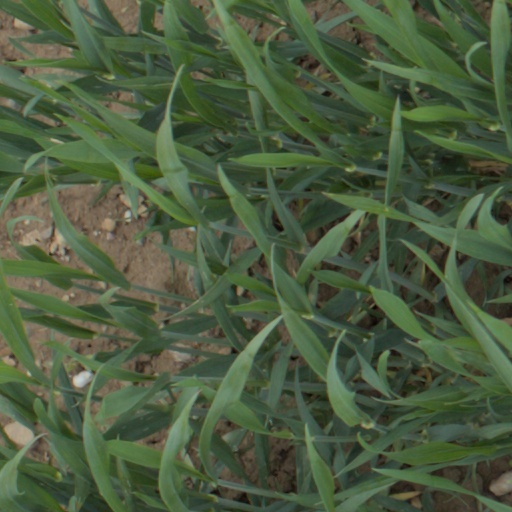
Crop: wheat